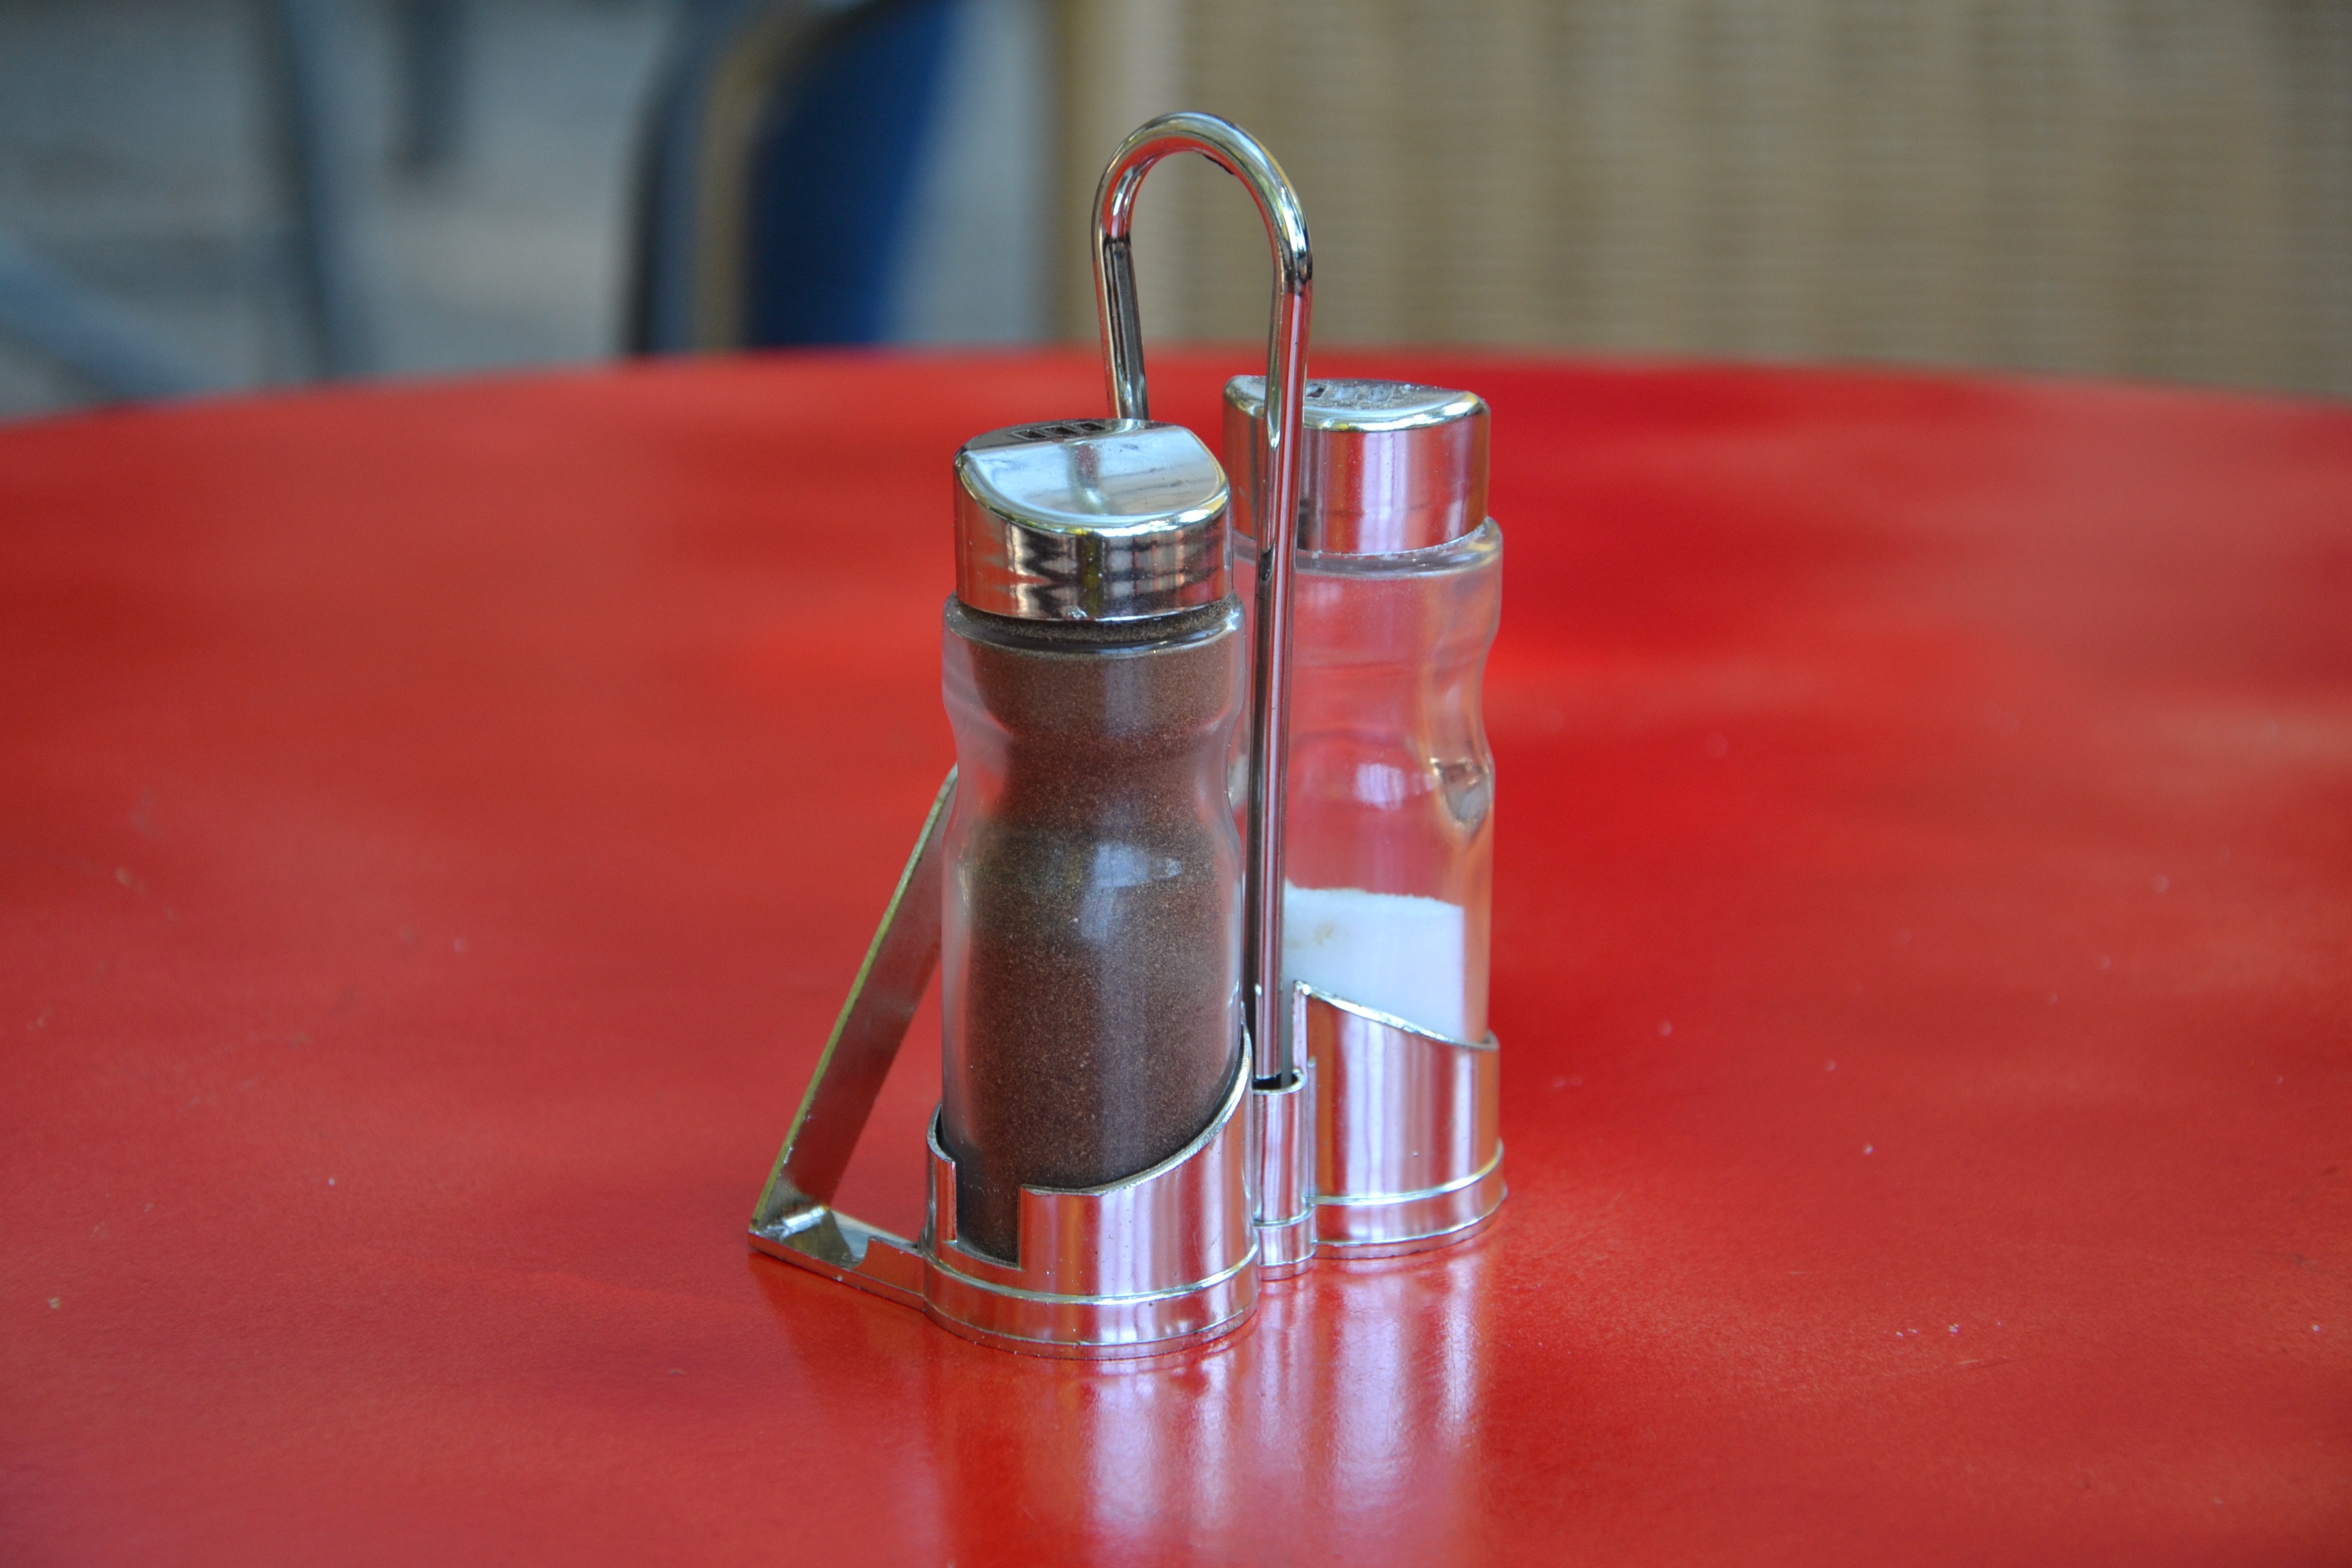
restaurant, bar, pepper, red, salt, drink, lighting, spices, flavor